Tom Clancy's Ghost Recon Wildlands

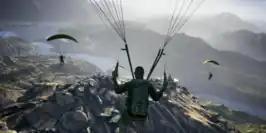

"Tom Clancy's Ghost Recon Wildlands" is a tactical cover based shooter game set in an open world environment and played from a third-person perspective with an optional first-person view for gun aiming. Players control members of the Delta Company, First Battalion, 5th Special Forces Group, also known as "Ghosts", a fictional elite special operations unit of the United States Army under the Joint Special Operations Command. It does not feature the futuristic setting used in "" and "", but instead adopts a modern-day setting, similar to the original "Tom Clancy's Ghost Recon". As a result, the equipment featured in the game is based on weapons and gear commonly used by military forces around the world. It features some original equipment, such as drones that can be used to tag enemies and show objectives. These drones have limited abilities until upgraded. The game is the first entry to feature an open world environment, which consists of nine different types of terrain, such as: mountains, forests, desert, salt flats, and also introduces a dynamic weather system as well as a day-night cycle. Completing missions during day-time allows players to spot enemies easily, while completing missions at night grants players a tactical advantage, as the night offers players better concealment and easier infiltration due to some guardsmen being asleep. Players are tasked with making observations before carrying out missions. A variety of vehicles, such as dirt bikes, helicopters and dune buggies are featured in the game. Unlike its predecessors, "Wildlands" features several side-missions.